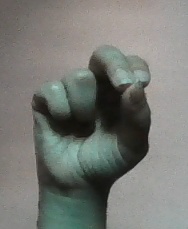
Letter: gaaf